Pedlow Skate Park

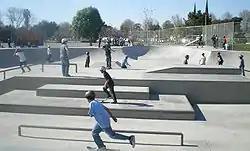
Pedlow Skate Park

Pedlow Skate Park is a skatepark in the Encino neighborhood of Los Angeles, California. It was the first public skatepark in Los Angeles when it opened to the public on February 17, 2001, and was later reopened in August 2006 after extensive work and new features. It is a concrete park over with a large pool, snake run bowl, pyramid and rails. It has hosted events such as the 2013 Southern California Summer Skateboarding Expo and OG Jam competitions